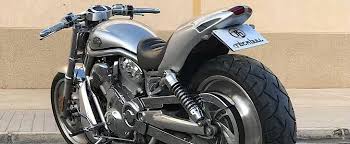
Vehicle type: Motorcycles